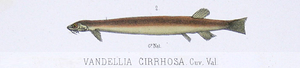
Candiru
Tegning af Candiru (1956).
Candiru, vampyrfisk er en malle og en sydamerikansk parasit. Den kan svømme op i urinrøret, vagina og endetarmen, når man bader i den blandede flod i Amazonfloden.